Cornelius (musician)

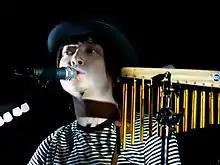
Cornelius at the 2007 Moers Festival

Oyamada was born in Setagaya, Tokyo, Japan. His first claim to fame was as a member of the pop duo Flipper's Guitar, one of the key groups of the Tokyo Shibuya-kei scene. Following the disbandment of Flipper's Guitar in 1991, Oyamada donned the "Cornelius" moniker and embarked on a successful solo career. He chose his pseudonym in tribute to the character of the same name from the film "Planet of the Apes". He commissioned a song, about himself, on Momus' 1999 album "Stars Forever".